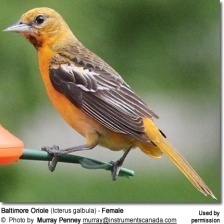
Species: BALTIMORE ORIOLE
Scientific name: ICTERUS GALBULA